Halcyon (TV series)

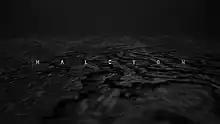
The Scene Is Virtual. The Crime Is Real.

Halcyon is a science fiction television series that debuted September 2016 on the Syfy network. The show was billed as a "virtual reality series", consisting of both traditional televised content and 3D/VR media which could be experienced on devices such as the Oculus Rift and Gear VR. The series was produced by production company Secret Location and directed by Benjamin Arfmann. The show ran for 15 episodes, including ten "short form" traditional digital broadcasts, and an additional five episodes of interactive virtual reality. The show stars Lisa Marcos as Jules Dover, a detective using a VI implant to solve murders.